Tomášov manor house

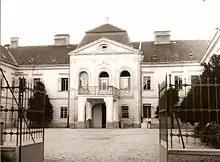
Courtyard of the manor house in 1950s

In 1908 the owner of the Tomášovo estate and the manor house passed to the Strasser family, who at the time of the World War I established a military hospital in the manor. After the end of the war the manor house burned. Luckily, the renewal of this long-time seat of the aristocracy did not disturb its baroque appearance. On the contrary, it showed respect for the style and even enhanced it. Alterations most significantly affected the interior, which was tinged with the art deco style that is still preserved in the arts and crafts furnishings of the manor.